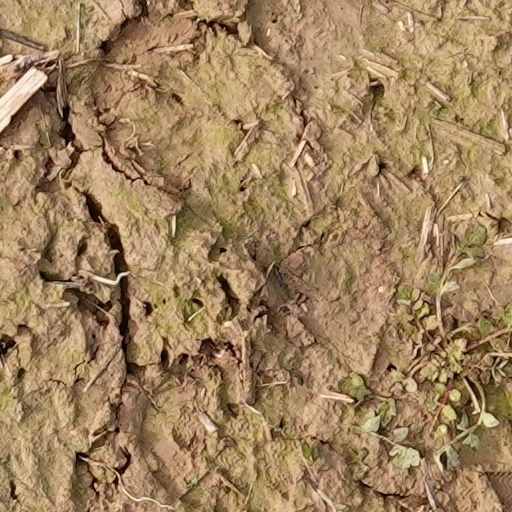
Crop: wheat